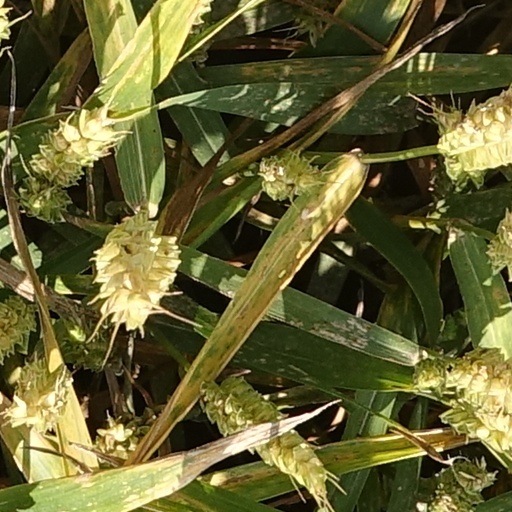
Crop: wheat